United States Space Force

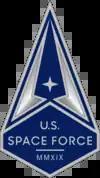
Space Force insignia worn on Air Force uniforms.

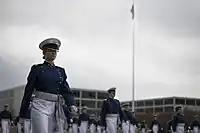
Space Force cadets in Air Force Academy parade dress with their platinum sashes.

Officers are the leaders of the U.S. Space Force and are responsible for planning operations and managing personnel. Space Force officers enter the service through three different paths: graduating from the United States Air Force Academy, Air Force Reserve Officer Training Corps, or Air Force Officer Training School.